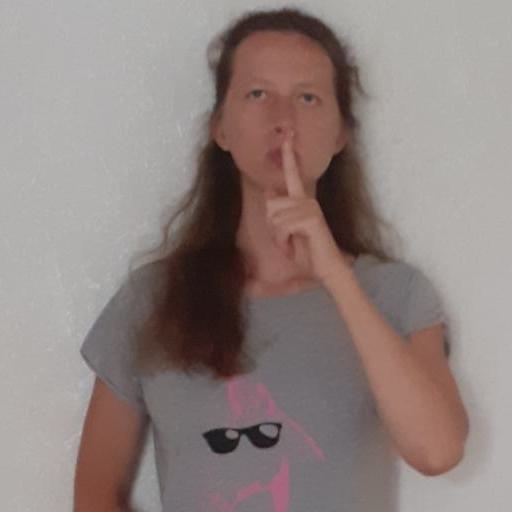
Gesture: mute